Steven Ogg

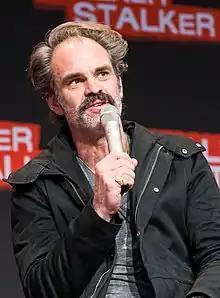
Ogg in March 2018

After moving to New York City, he began acting in television shows such as "Law & Order" and "Third Watch", in addition to some theater work and voice acting. He retired from acting in 2003 but returned in 2008.